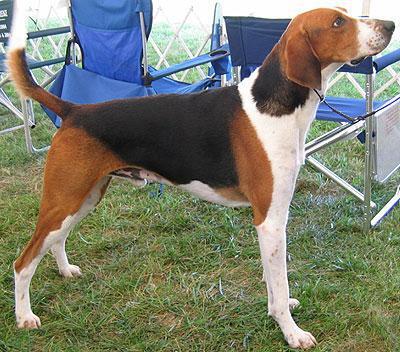
English_foxhound